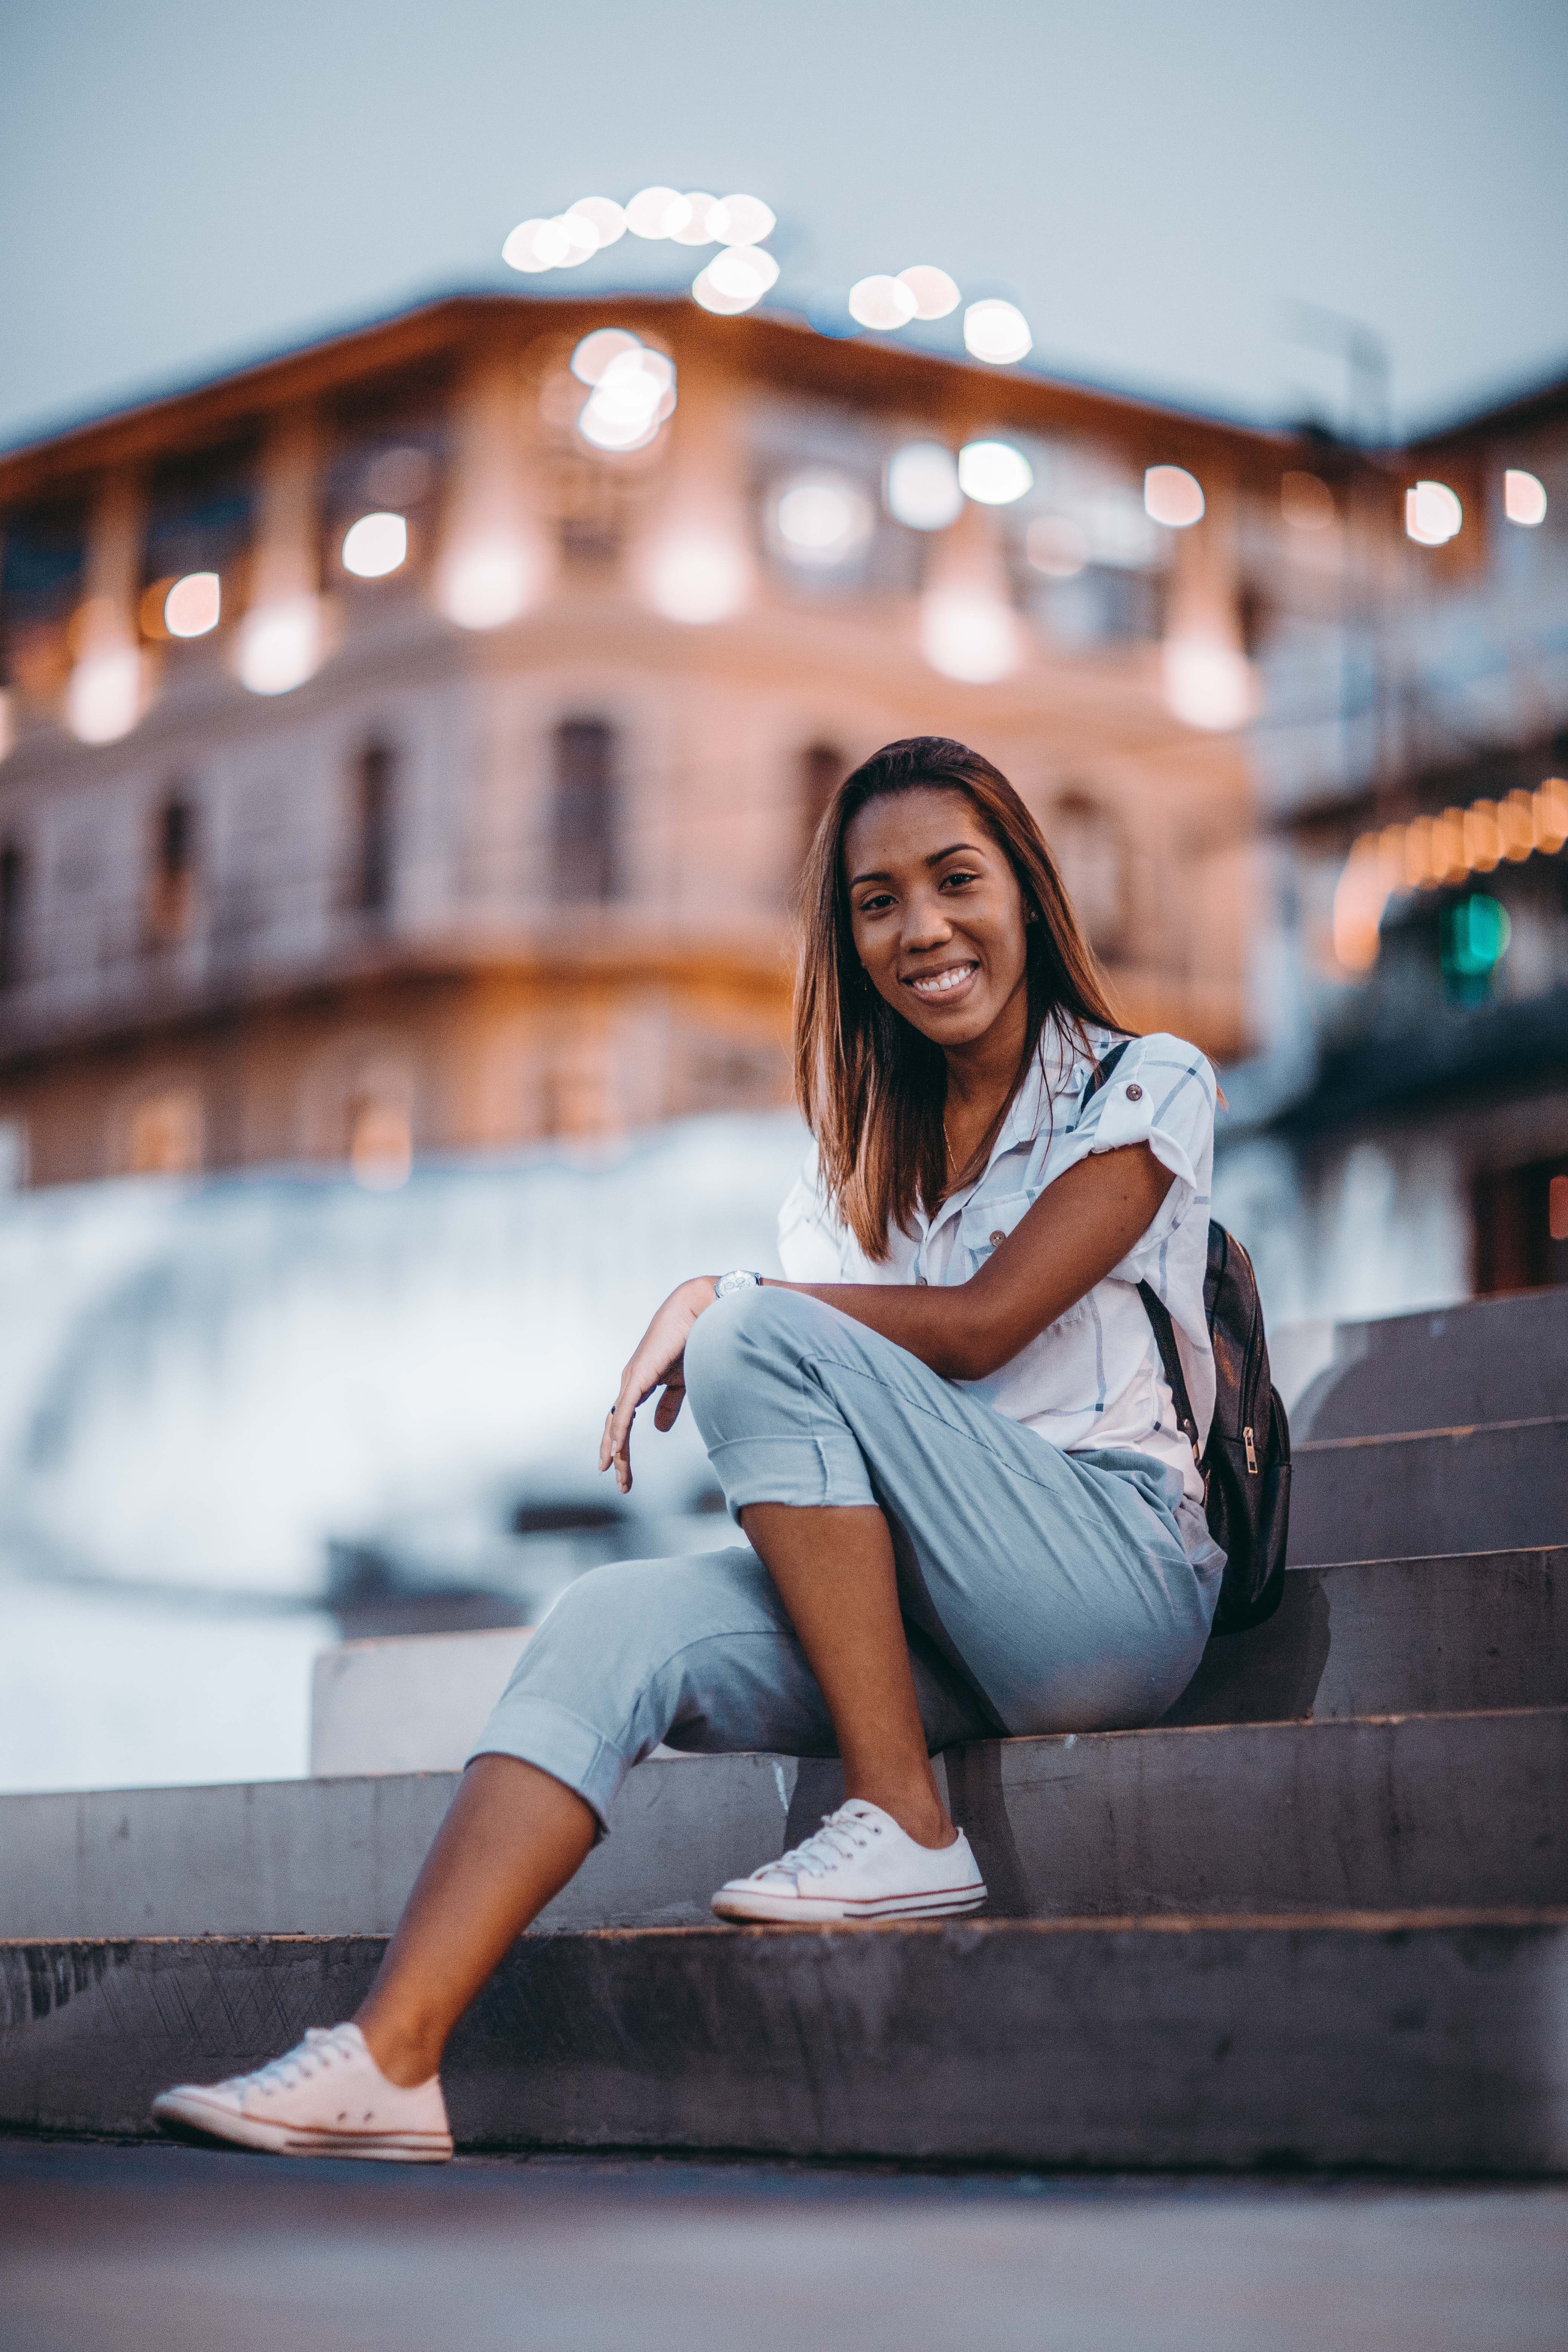
photograph, beauty, sitting, photography, photo shoot, fashion, long hair, portrait photography, flash photography, model, street fashion, jeans, leisure, smile, portrait